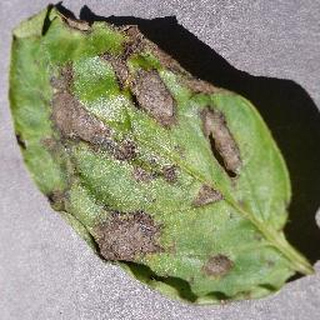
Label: potato_early_blight